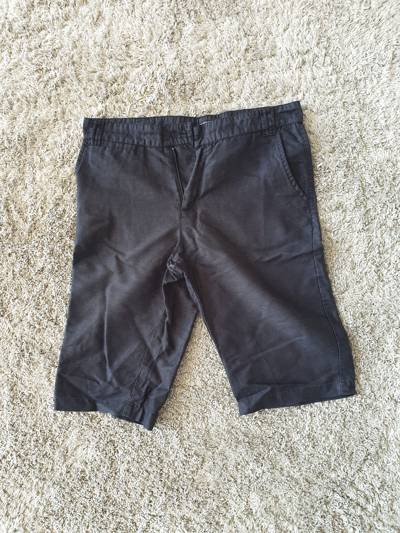
Waste category: clothes